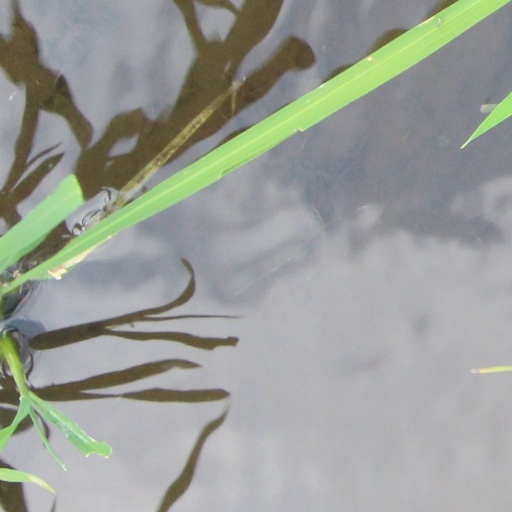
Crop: rice